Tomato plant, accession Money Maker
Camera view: tilt-top (135 deg); turntable rotation: 30 degrees
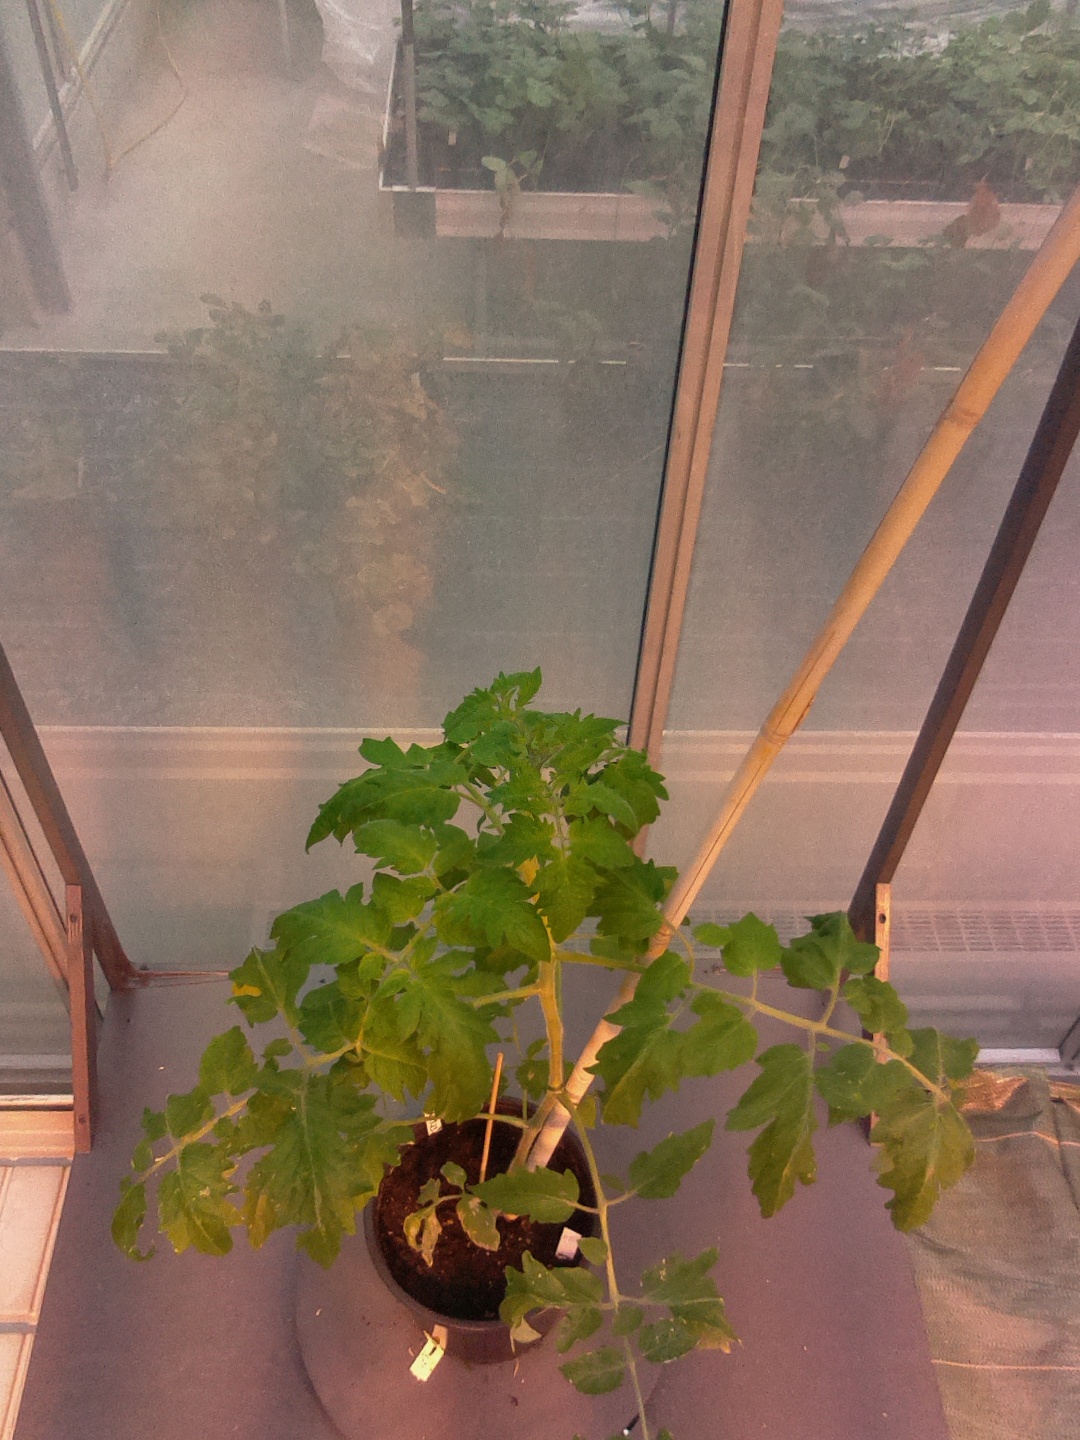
BBCH growth stage 51: First inflorence visible, visible closed flower bud